Castle of Alcañices

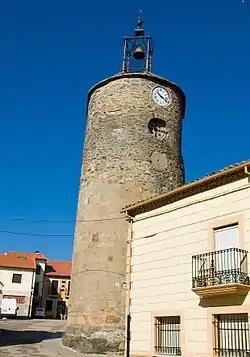
Clock Tower of Alcañices, a part of the castle

The castle of Alcañices is a castle located in Alcañices, Zamora, one of the four fortress located in the north of the Duero.